Earagail Arts Festival

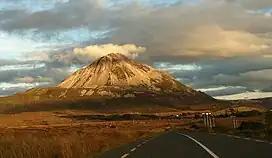
The festival is named after the Errigal mountain.

The Earagail Arts Festival is an annual festival which takes place in County Donegal, Ireland, every June or July. The festival began in June 1988.